SS Balgowlah

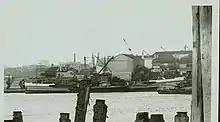

After being laid up since 1951, it was sold to Sylvester Stride, Leichhardt in 1953 for breaking up. The hull was cut down and converted to a lighter, and used in the demolition of the old Iron Cove Bridge after which it was allegedly scuttled nearby.